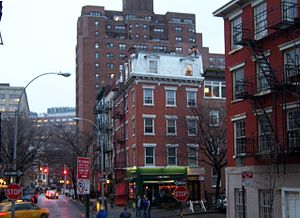
Greenwich Village
Greenwich Village, gadebillede.
Greenwich Village, i folkemunde kendt som the Village, er et område af Manhattan i New York. Området grænser mod Broadway i øst, Hudson River i vest, Houston Street i syd og 14th Street i nord. Greenwich Village er et udpræget boligstrøg, med mange cafeer, restauranter og mindre forretninger som dominerer gadebilledet, og bydelen er kendt for sin bohemekultur. Washington Square Park, med den berømte triumfbue Washington Square Arch ligger i Greenwich Village, i lighed med New York University.